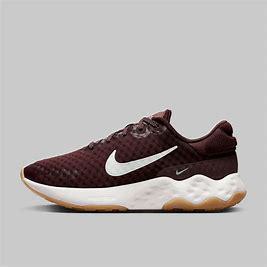
Brand: Nike
Model: Renew Ride 3